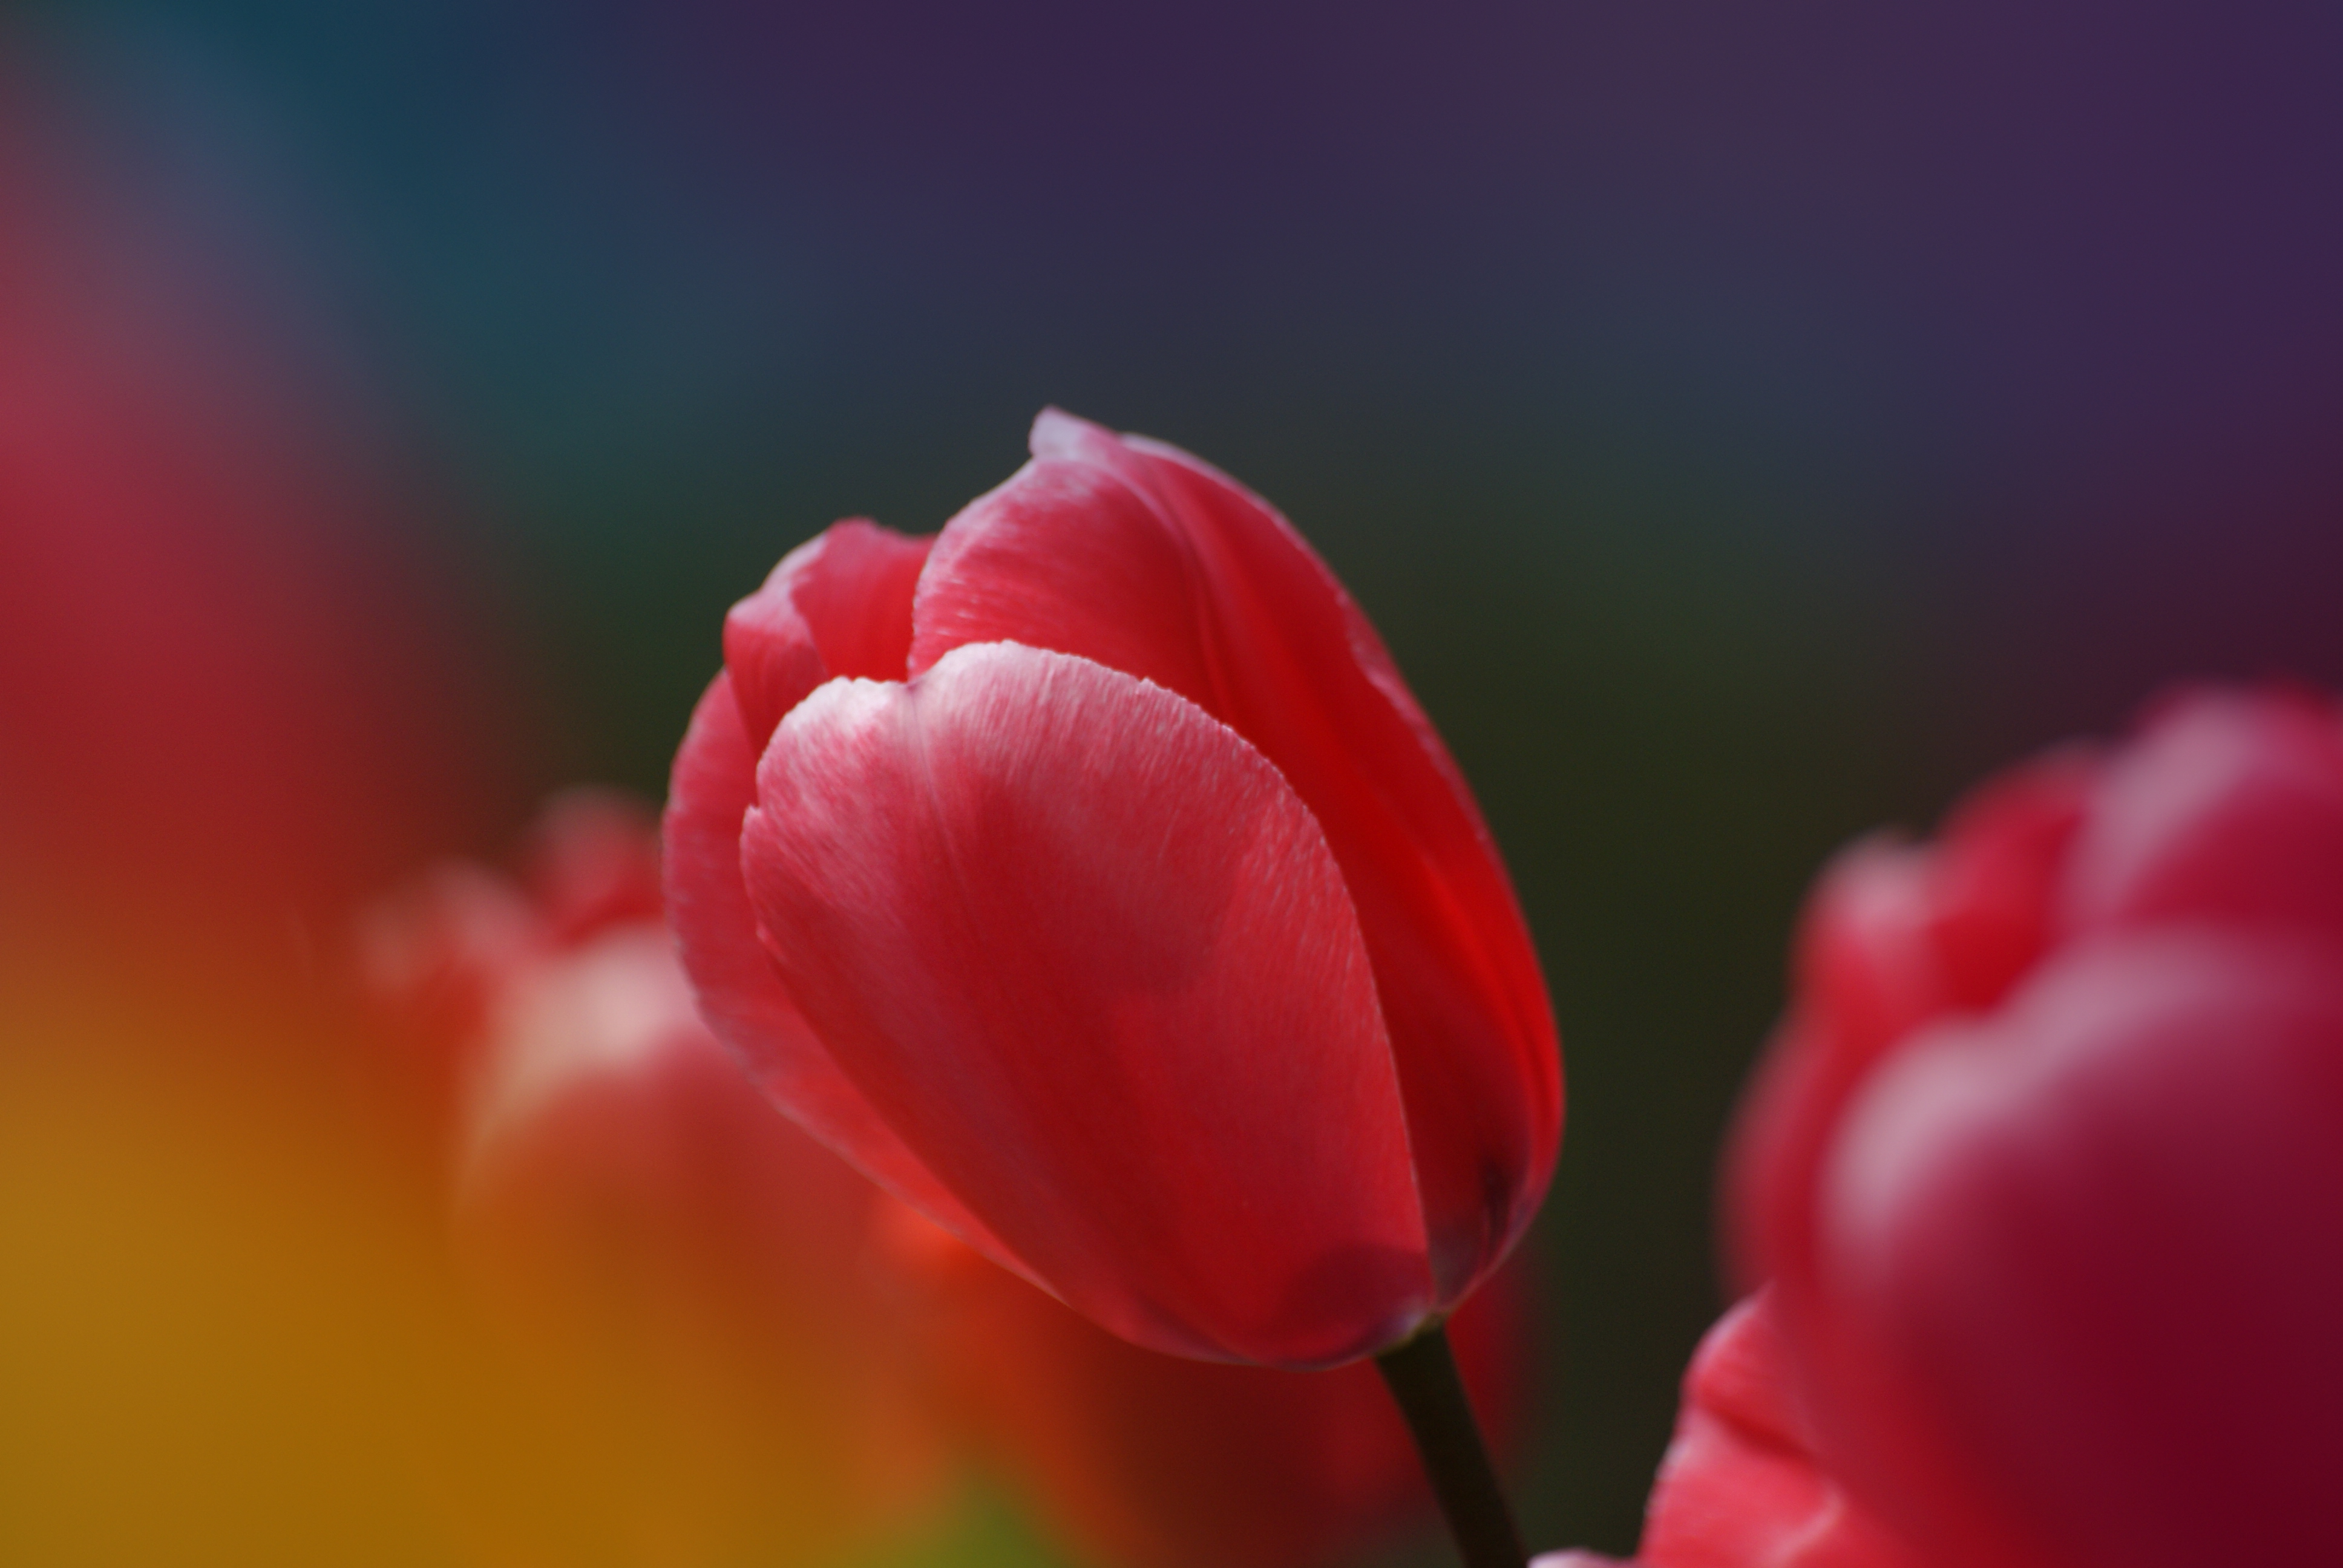
blossom, plant, photography, flower, petal, tulip, spring, red, pink, flowers, close up, publicdomain, pretty, tulips, blooms, macro photography, flowering plant, plant stem, land plant